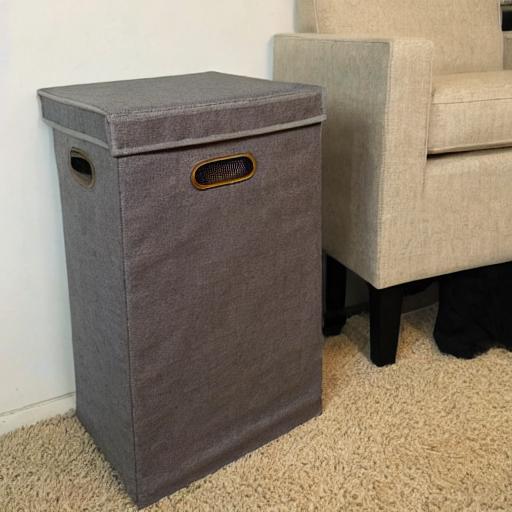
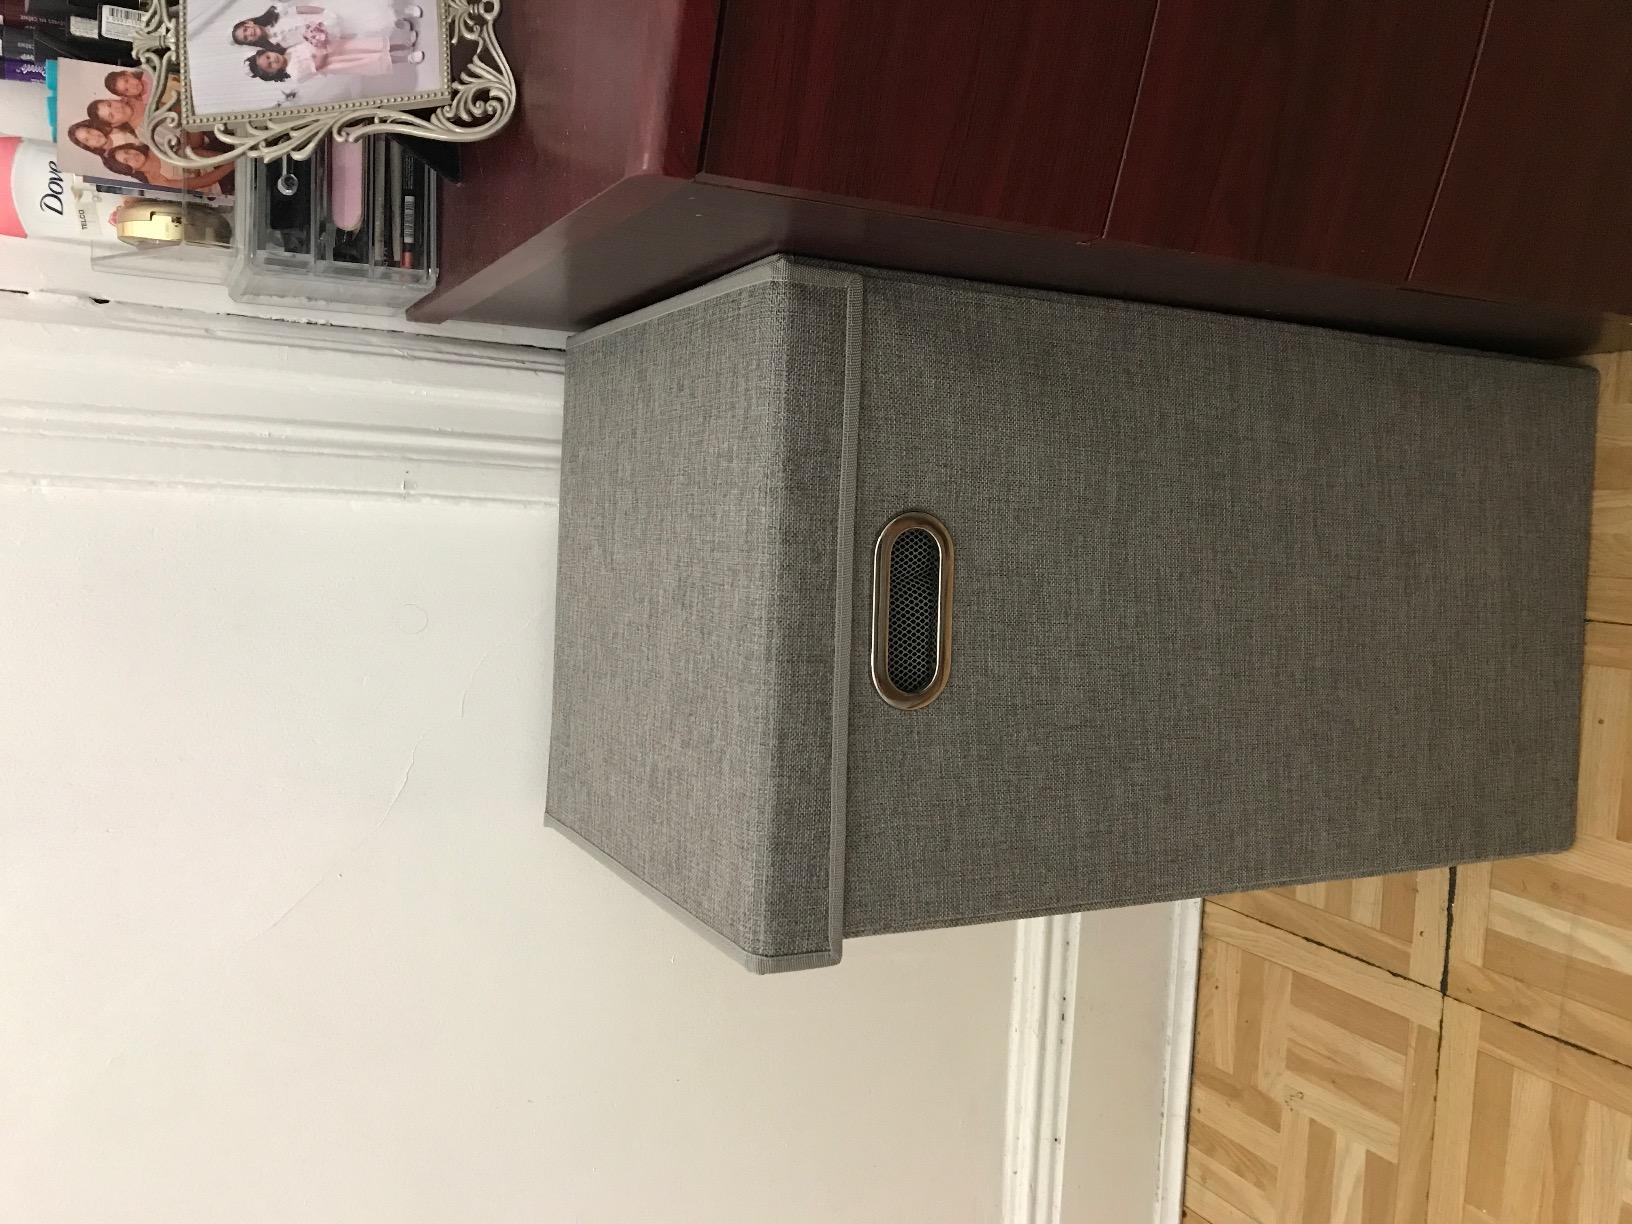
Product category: items_hamper
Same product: no